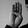
ASL letter: B